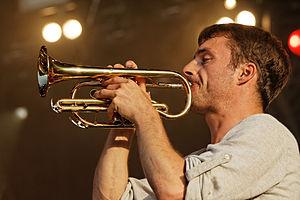
François and the Atlas Mountain en concert sur la scène Grall lors du festival des Vieilles Charrues 2014.
Frànçois and The Atlas Mountains est un groupe franco-britannique de musique pop aux influences multiculturelles créé en 2005 à Bristol au Royaume-Uni.